Blackfoot Confederacy

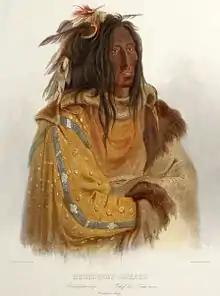
"Mehkskeme-Sukahs", Blackfoot chief (c. 1840).

The Niitsitapi were enemies of the Crow, Cheyenne ("kiihtsipimiitapi" – ″Pinto People″), and Sioux (Dakota, Lakota, and Nakota) (called "pinaapisinaa" – "East Cree") on the Great Plains; and the Shoshone, Flathead, Kalispel, Kootenai (called "kotonáá'wa") and Nez Perce (called "komonóítapiikoan") in the mountain country to their west and southwest. Their most mighty and most dangerous enemy, however, were the political/military/trading alliance of the Iron Confederacy or "Nehiyaw-Pwat" (in Plains Cree: "Nehiyaw" – 'Cree' and "Pwat" or "Pwat-sak" – 'Sioux, i.e. Assiniboine') – named after the dominating Plains Cree (called "Asinaa") and Assiniboine (called "Niitsísinaa" – "Original Cree"). These included the Stoney (called "Saahsáísso'kitaki" or "Sahsi-sokitaki" – ″Sarcee trying to cut″), Saulteaux (or Plains Ojibwe), and Métis to the north, east and southeast.